Gaëtan Robail

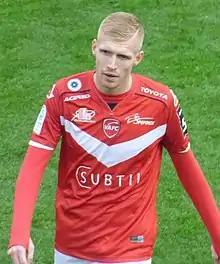
Robail with Valenciennes in 2018

Gaëtan Robail (born 9 January 1994) is a French professional footballer who plays as a left winger for Challenger Pro League club RWD Molenbeek.